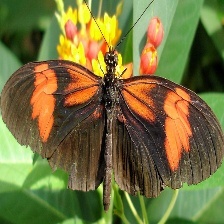
Species: RED POSTMAN
Butterfly family (ImageNet category): monarch